The Autonomines

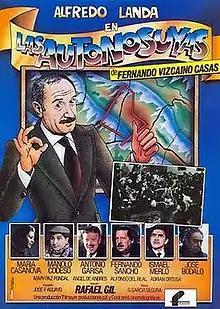
Spanish film poster

The Autonomines is a 1984 Spanish comedy film directed by Rafael Gil and starring Alfredo Landa, , and Manolo Codeso. The film parodies the Autonomous communities of Spain which had been created by the 1978 Constitution.